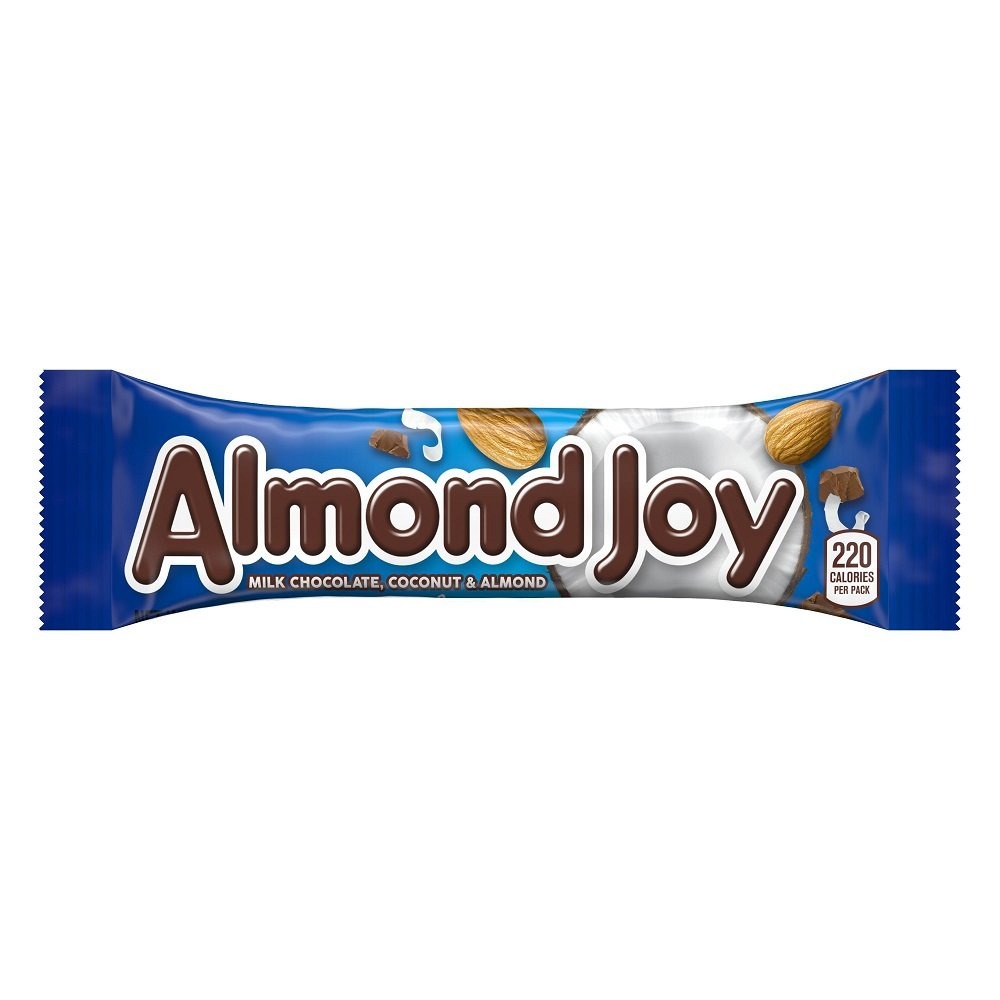
Item Name: Almond Joy Candy Bars, 1.61-Ounce (Pack of 144)
Value: 144.0
Unit: Count

Price: 20.825